Euphemia (given name)

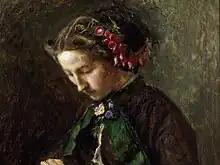
Effie Gray by John Everett Millais, 1853

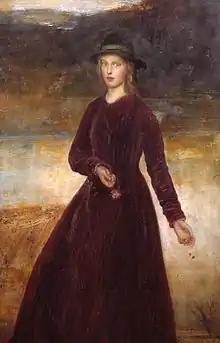
Euphemia Lamb as portrayed by Ambrose McEvoy, 1909

Euphemia, also spelled Eufemia, is a feminine given name of Greek origin meaning "well spoken", from a combination of the Greek word elements "eu ", meaning "good", and "phēmí", "to speak". Several early Christian saints were called Euphemia. The name was in vogue in the Anglosphere during the 1800s and has traditionally been particularly well-used in Scotland.